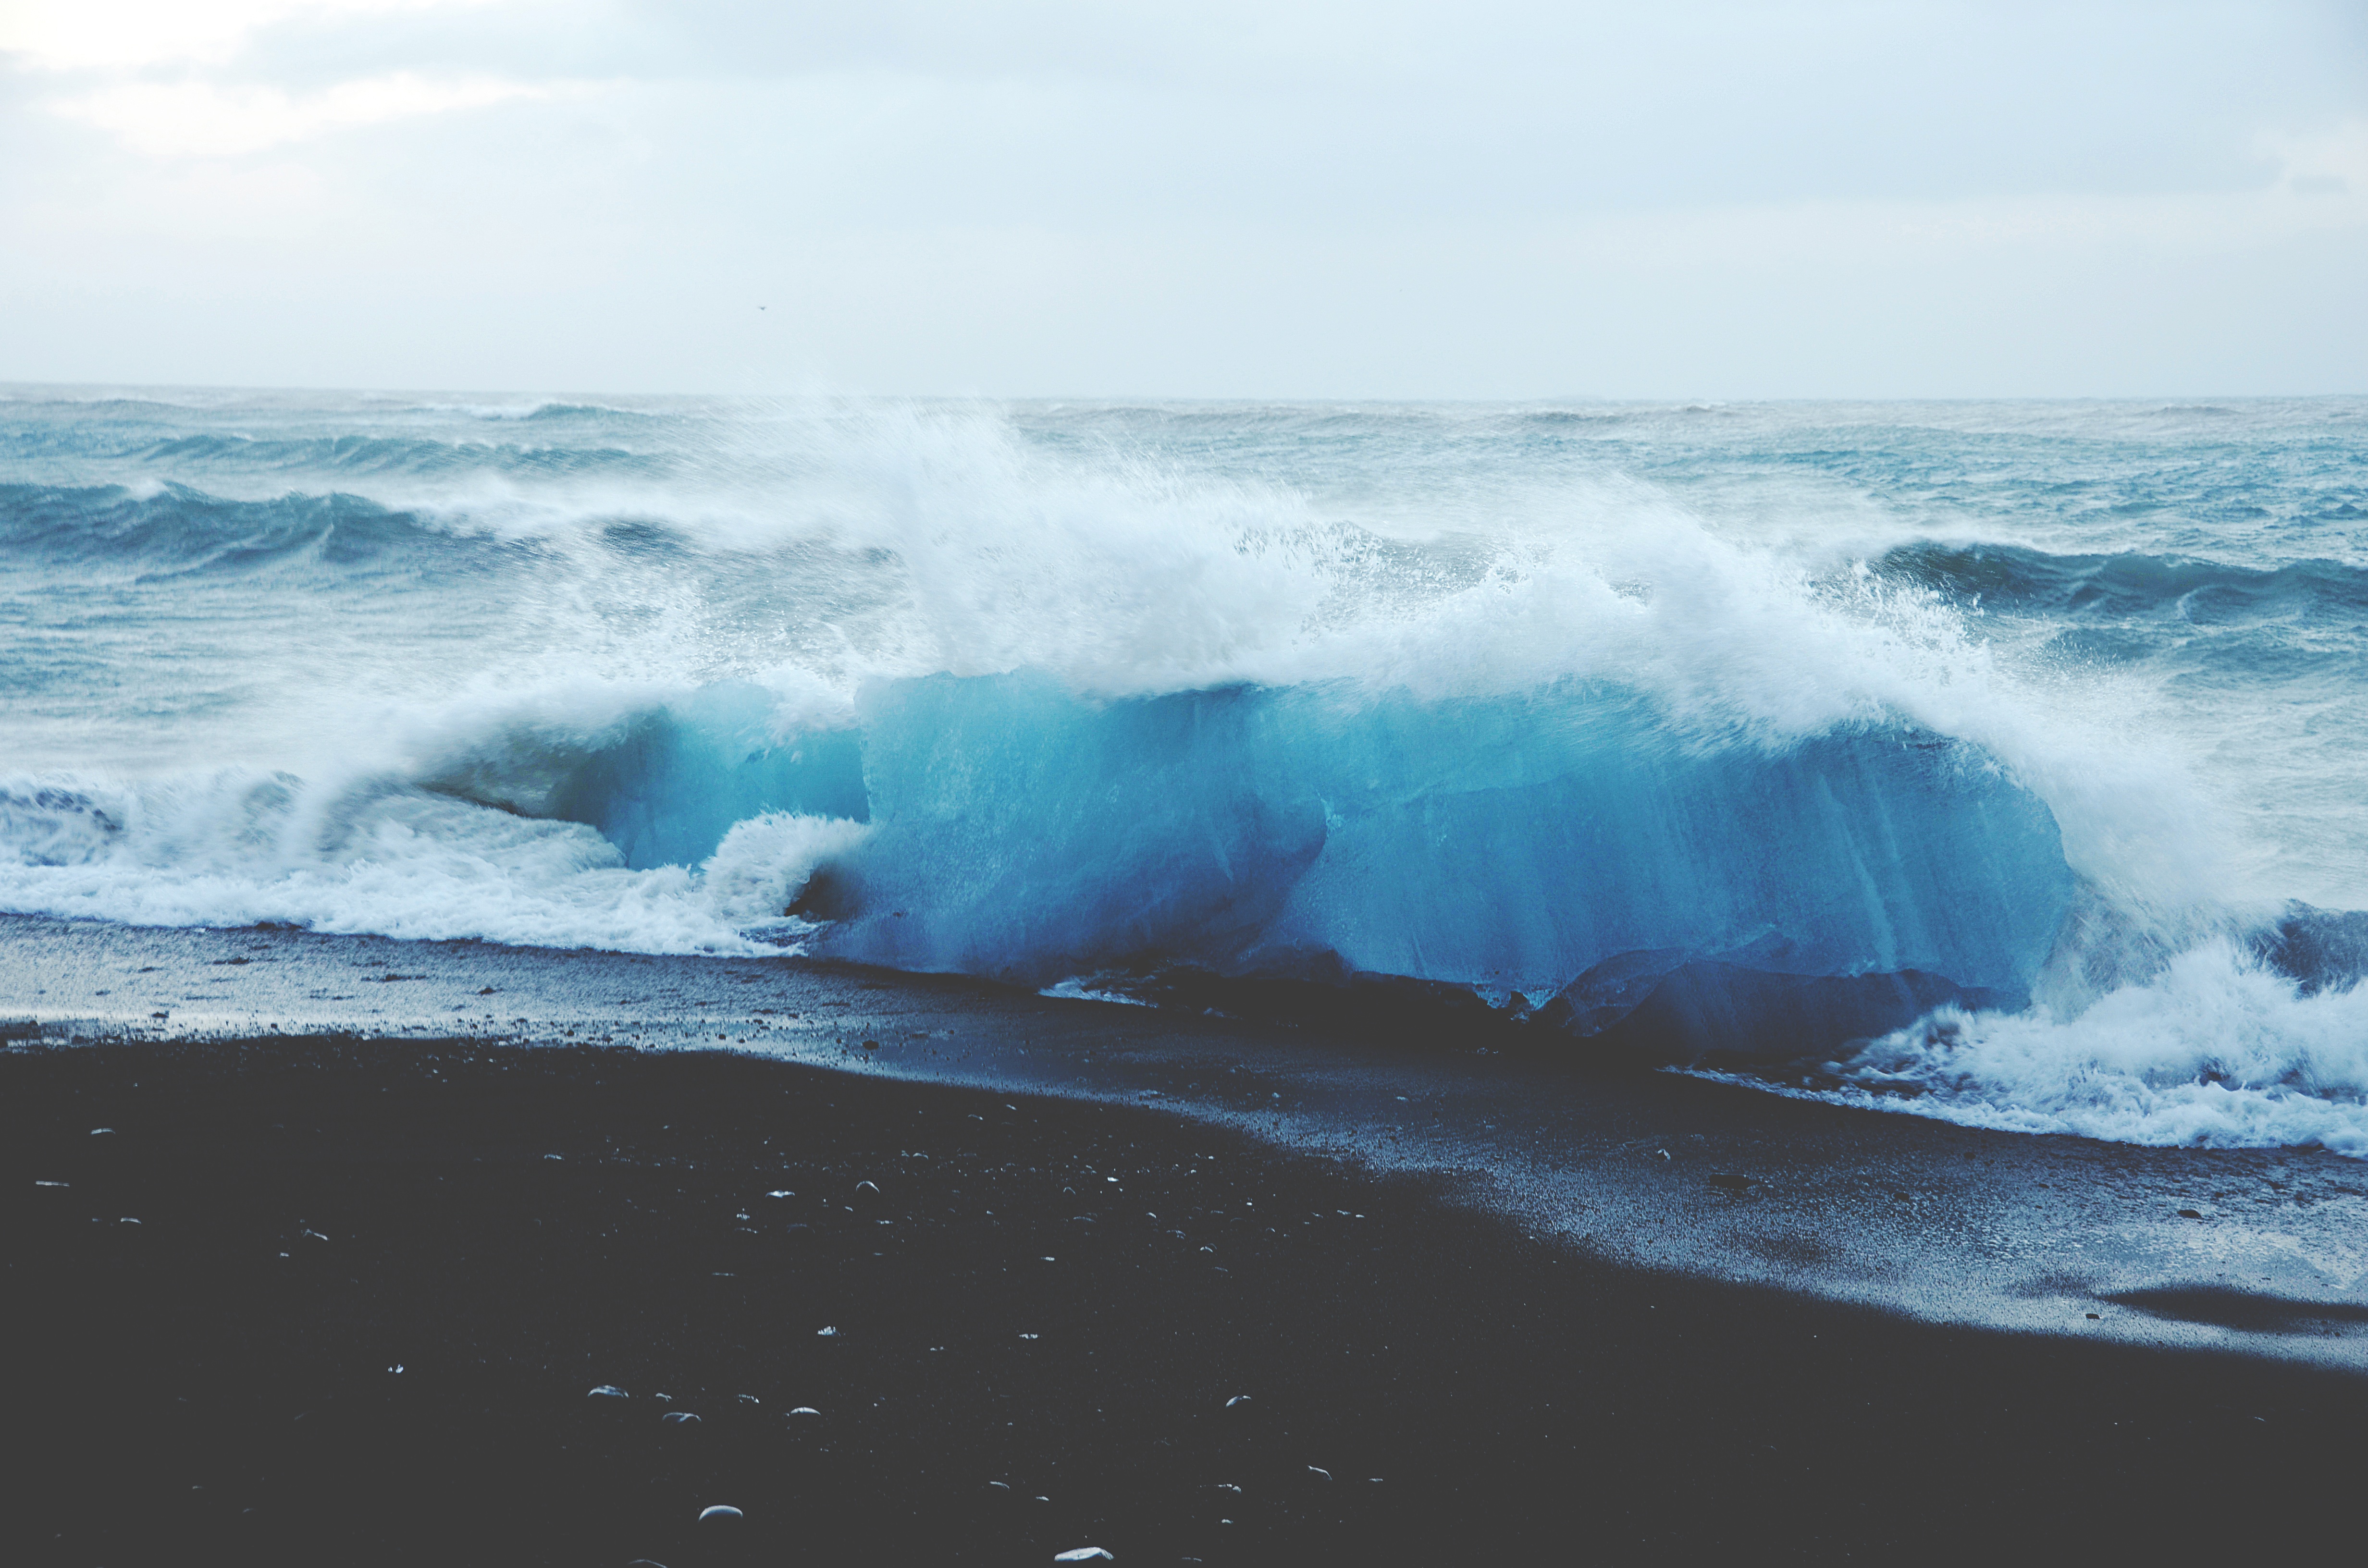
beach, sea, coast, water, nature, ocean, shore, wave, wind, surfing, iceberg, splashing, sports, water sport, wind wave, boardsport, surface water sports